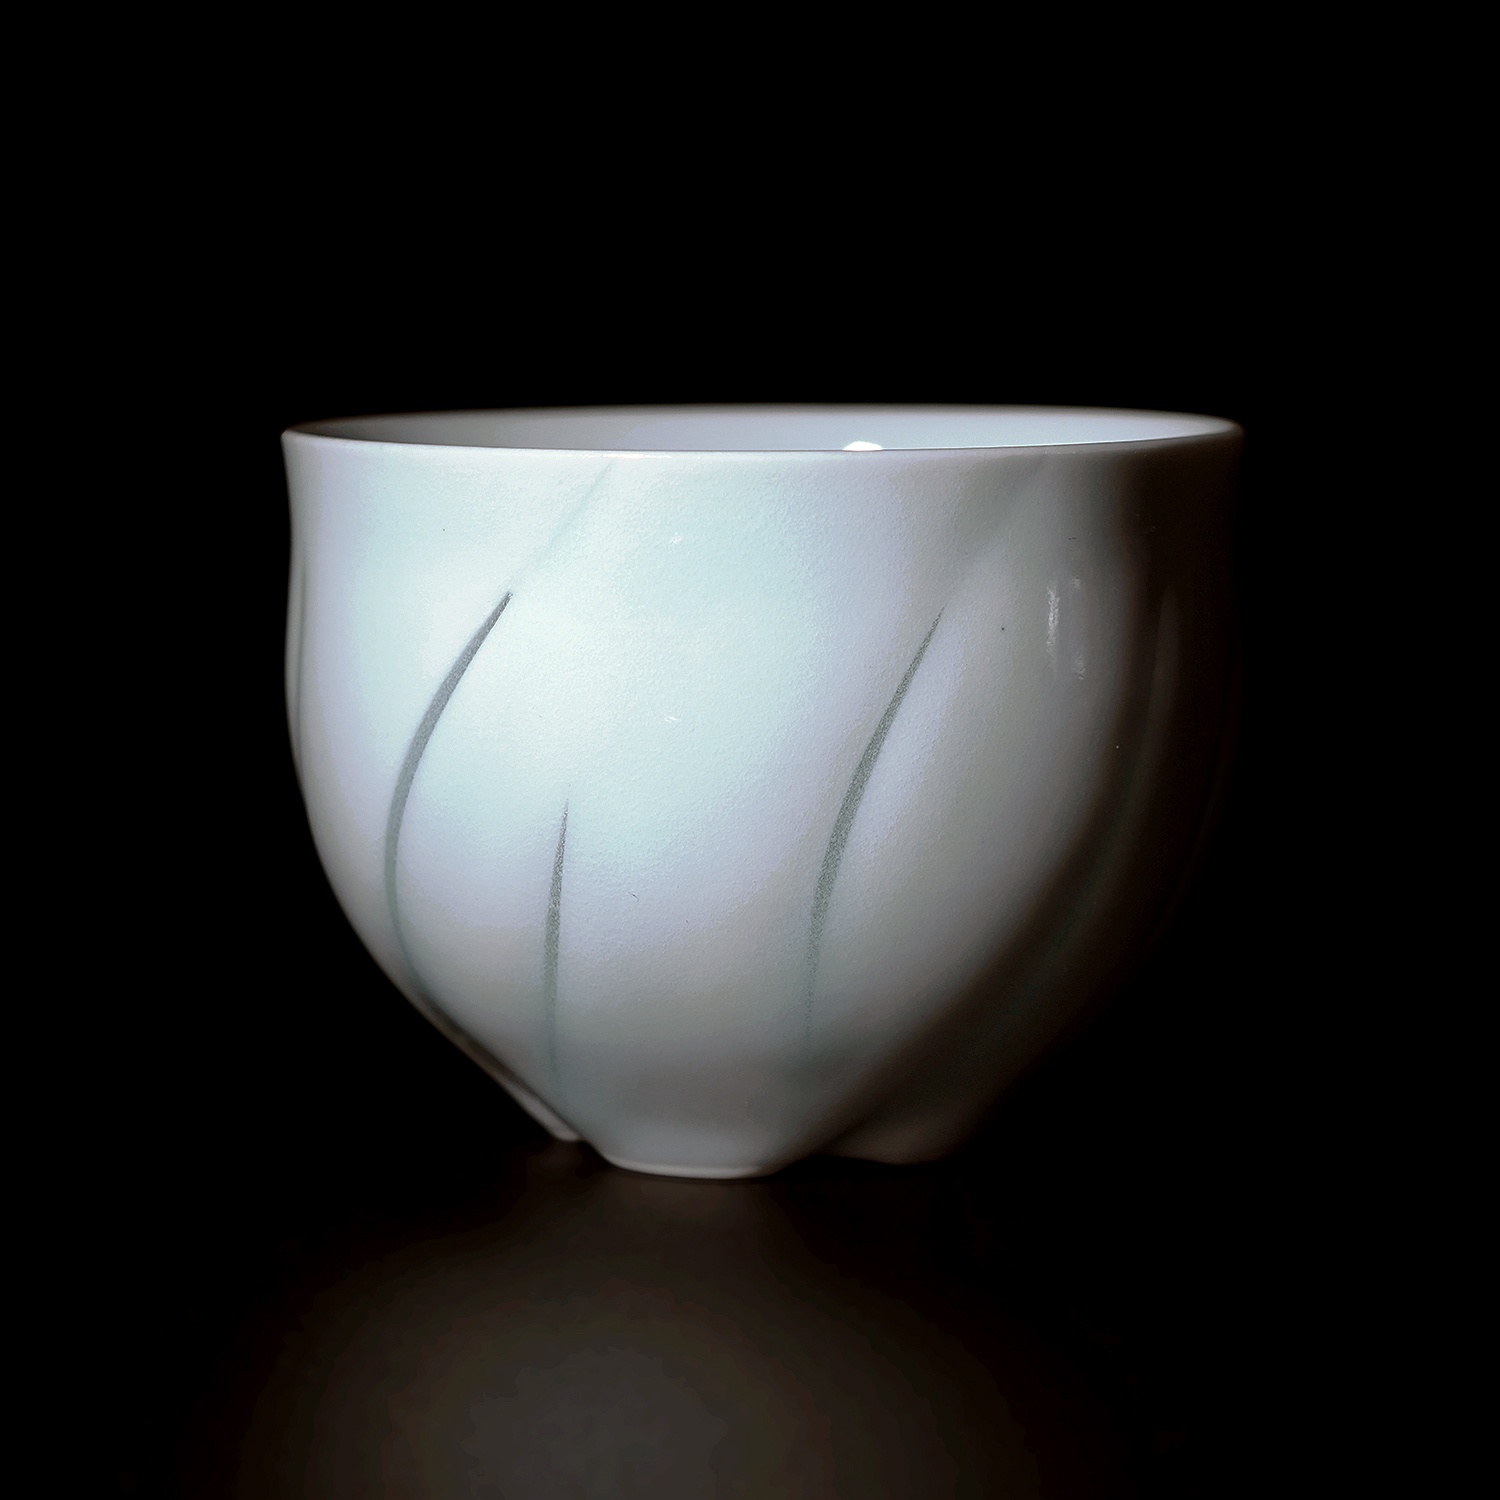
樽田裕史　やわらかな光　汲み出し　TRTCP051
品番： TRTCP051 作家名：樽田裕史 作品名： やわらかな光 汲み出し 寸法： H6.2× φ8.1cm 重量：115g 材質： 磁器 備考：木箱無し ＊別途ご注文で制作可能です。詳しくはお問い合わせください。 価格：￥12,000＋税 ＊＊＊＊＊＊＊＊＊＊ ＊＊＊＊＊＊＊＊＊＊ ＊＊＊＊＊＊＊＊＊＊ 決済画面は グローバル対応システムのため、英語表記になります。 操作がわからないなどの場合は気軽にお問い合わせください。 メール pakupakuan@icloud.com お電話 03-3402-3021 （白白庵） ※受付時間 11:00-19:00 ＊＊＊＊＊＊＊＊＊＊ ＊＊＊＊＊＊＊＊＊＊ ＊＊＊＊＊＊＊＊＊＊ Article number： TRTCP051 Artist name：TARUTA Hiroshi Title： Soft light / Cup Size： H6.2 × φ8.1cm Weight：115g Material：Porcelain Note：No wooden box is included. (When it is necessary, please contact us.) Price：12,000JPY (not including tax)
Brand: 樽田裕史
Category: Home & Garden > Kitchen & Dining > Tableware > Drinkware > Coffee & Tea Cups